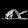
Label: Sandal